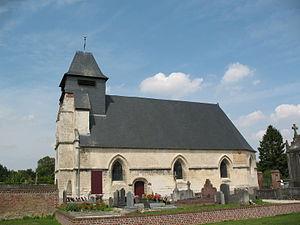
L'église Saint-Martin de Béhencourt est un édifice flamboyant datant de la fin du XVIe siècle.
Béhencourt est une commune française située dans le département de la Somme en région Hauts-de-France.
L'église Saint-Martin de Béhencourt est une église paroissiale située à Béhencourt dans le département de la Somme, au nord-est d'Amiens.